Allan and Stark Building

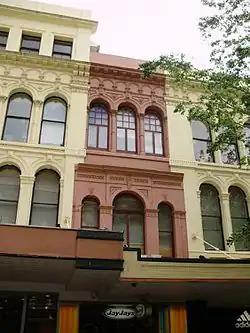
The various facades of the former Allan and Stark building, 2009

The Allan and Stark Building is a heritage-listed row of contiguous but not identical retail buildings located at 110 Queen Street, Brisbane City, City of Brisbane, Queensland, Australia. The architect was Andrea Stombuco. It was also known as Myer Store. It was added to the Queensland Heritage Register on 21 October 1992.